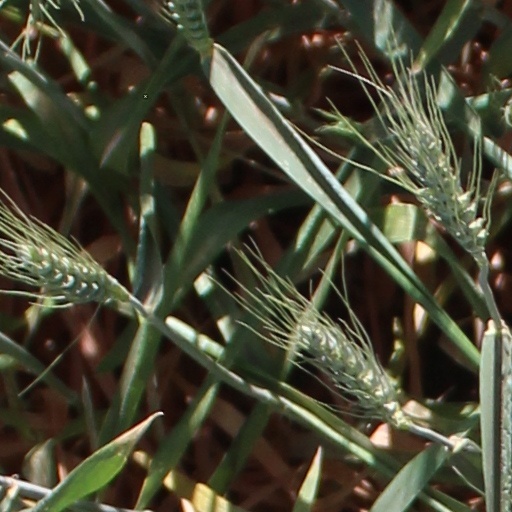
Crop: wheat